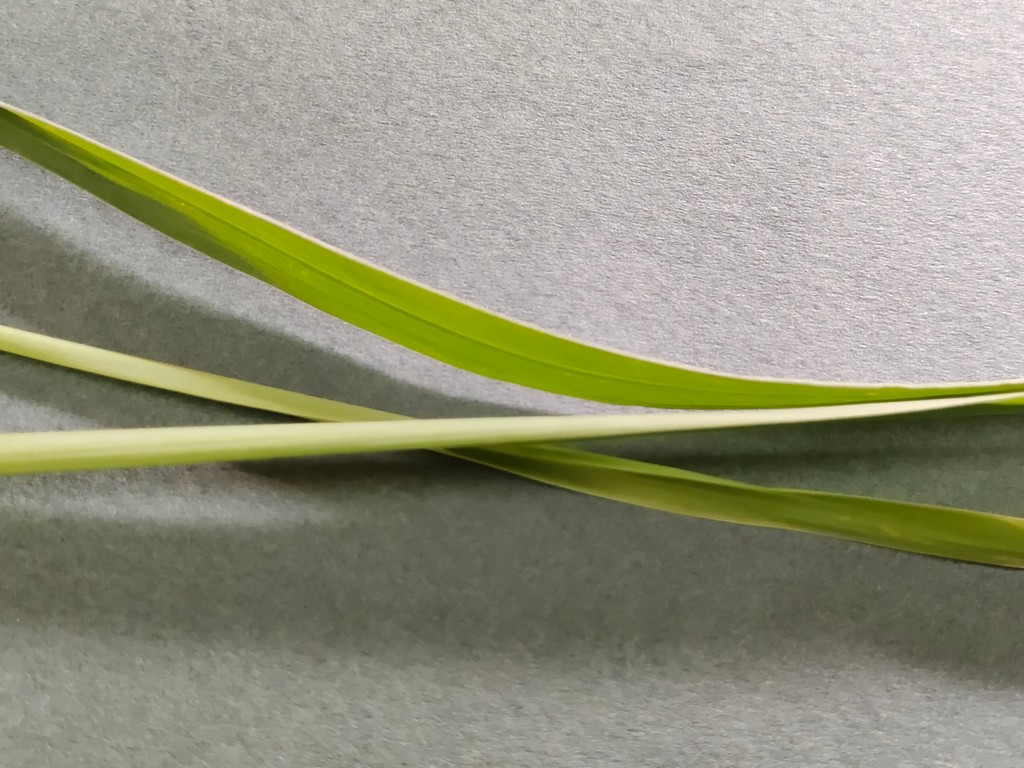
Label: Healthy